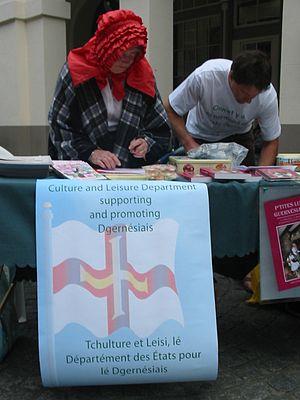
Fête Nouormande - Fêtes des Rouaisouns, Saint-Pierre-Port, Guernesey, 23 mai 2009
Le guernesiais est le dialecte normand utilisé sur l'île Anglo-Normande de Guernesey.